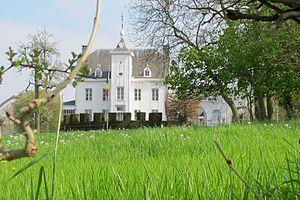
Château de Goé (Limbourg) Belgique
Goé est une section de la ville belge de Limbourg, située en Région wallonne dans la province de Liège.